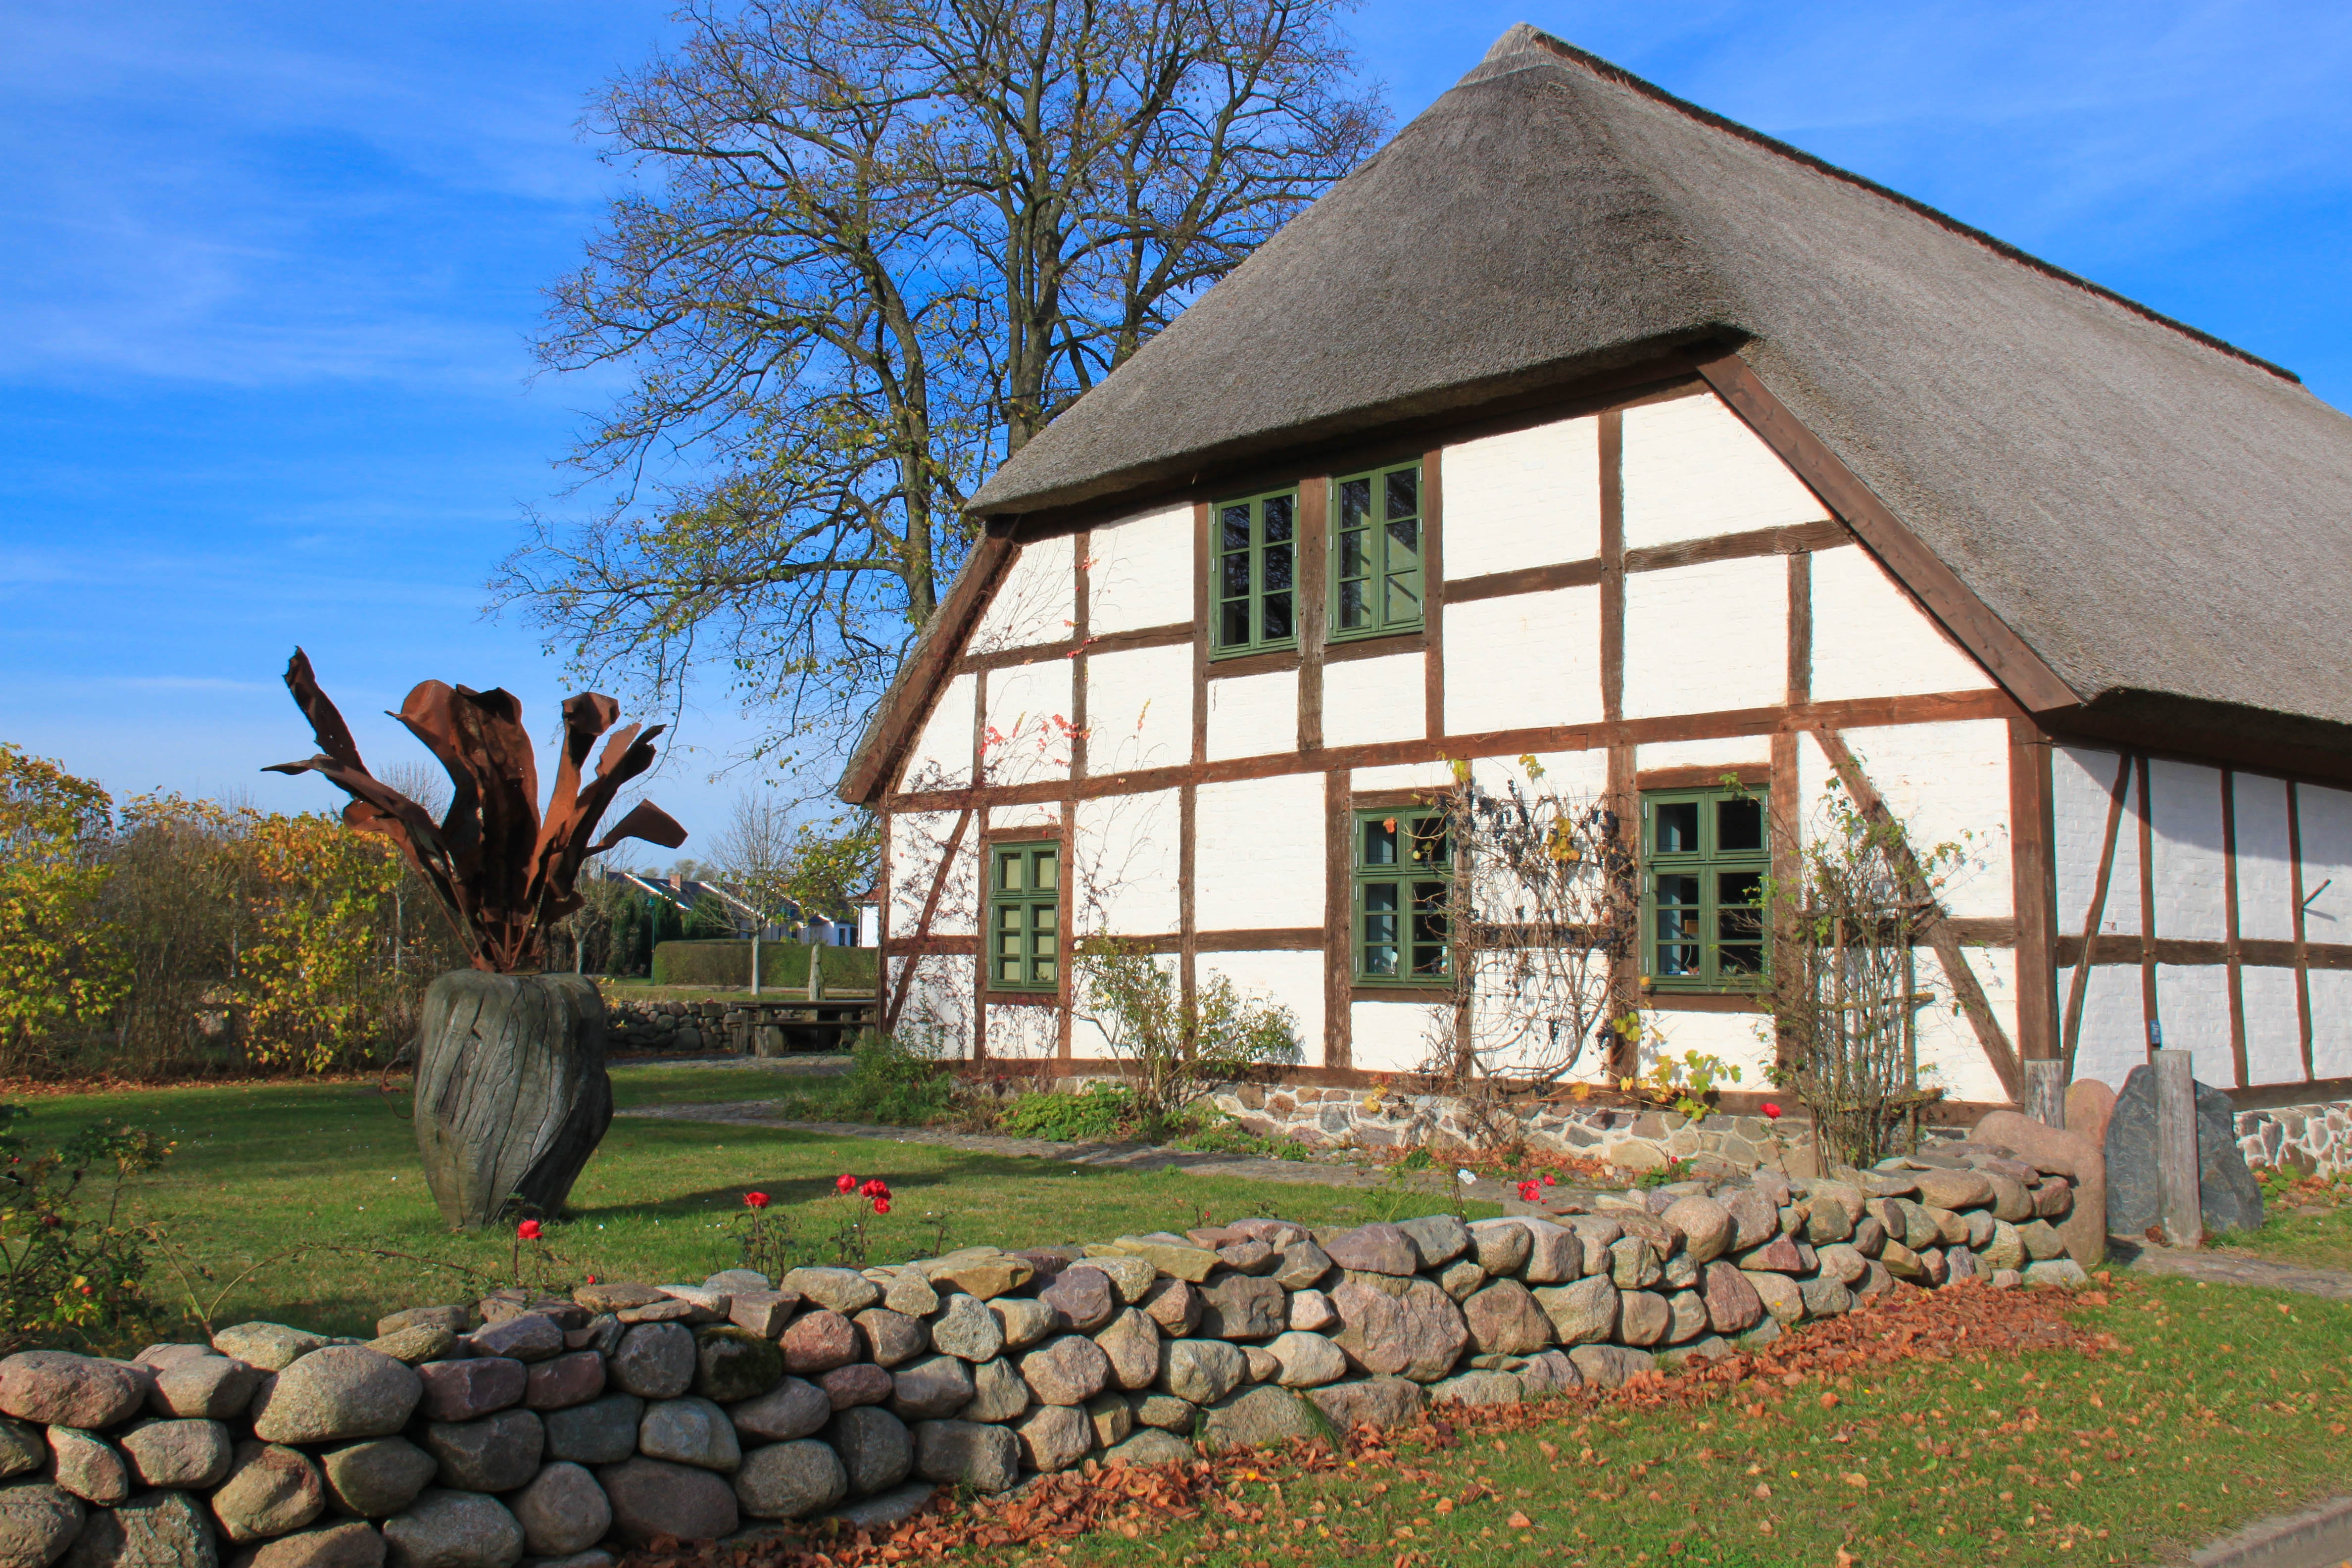
landscape, tree, house, window, roof, home, shed, cottage, facade, property, farmhouse, estate, mecklenburg, real estate, mecklenburg western pomerania, outdoor structure